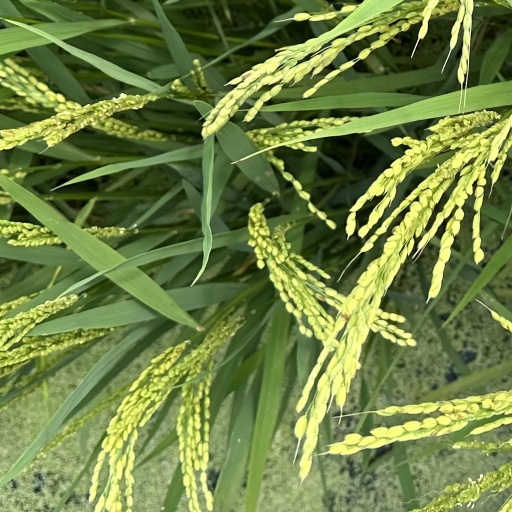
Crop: rice